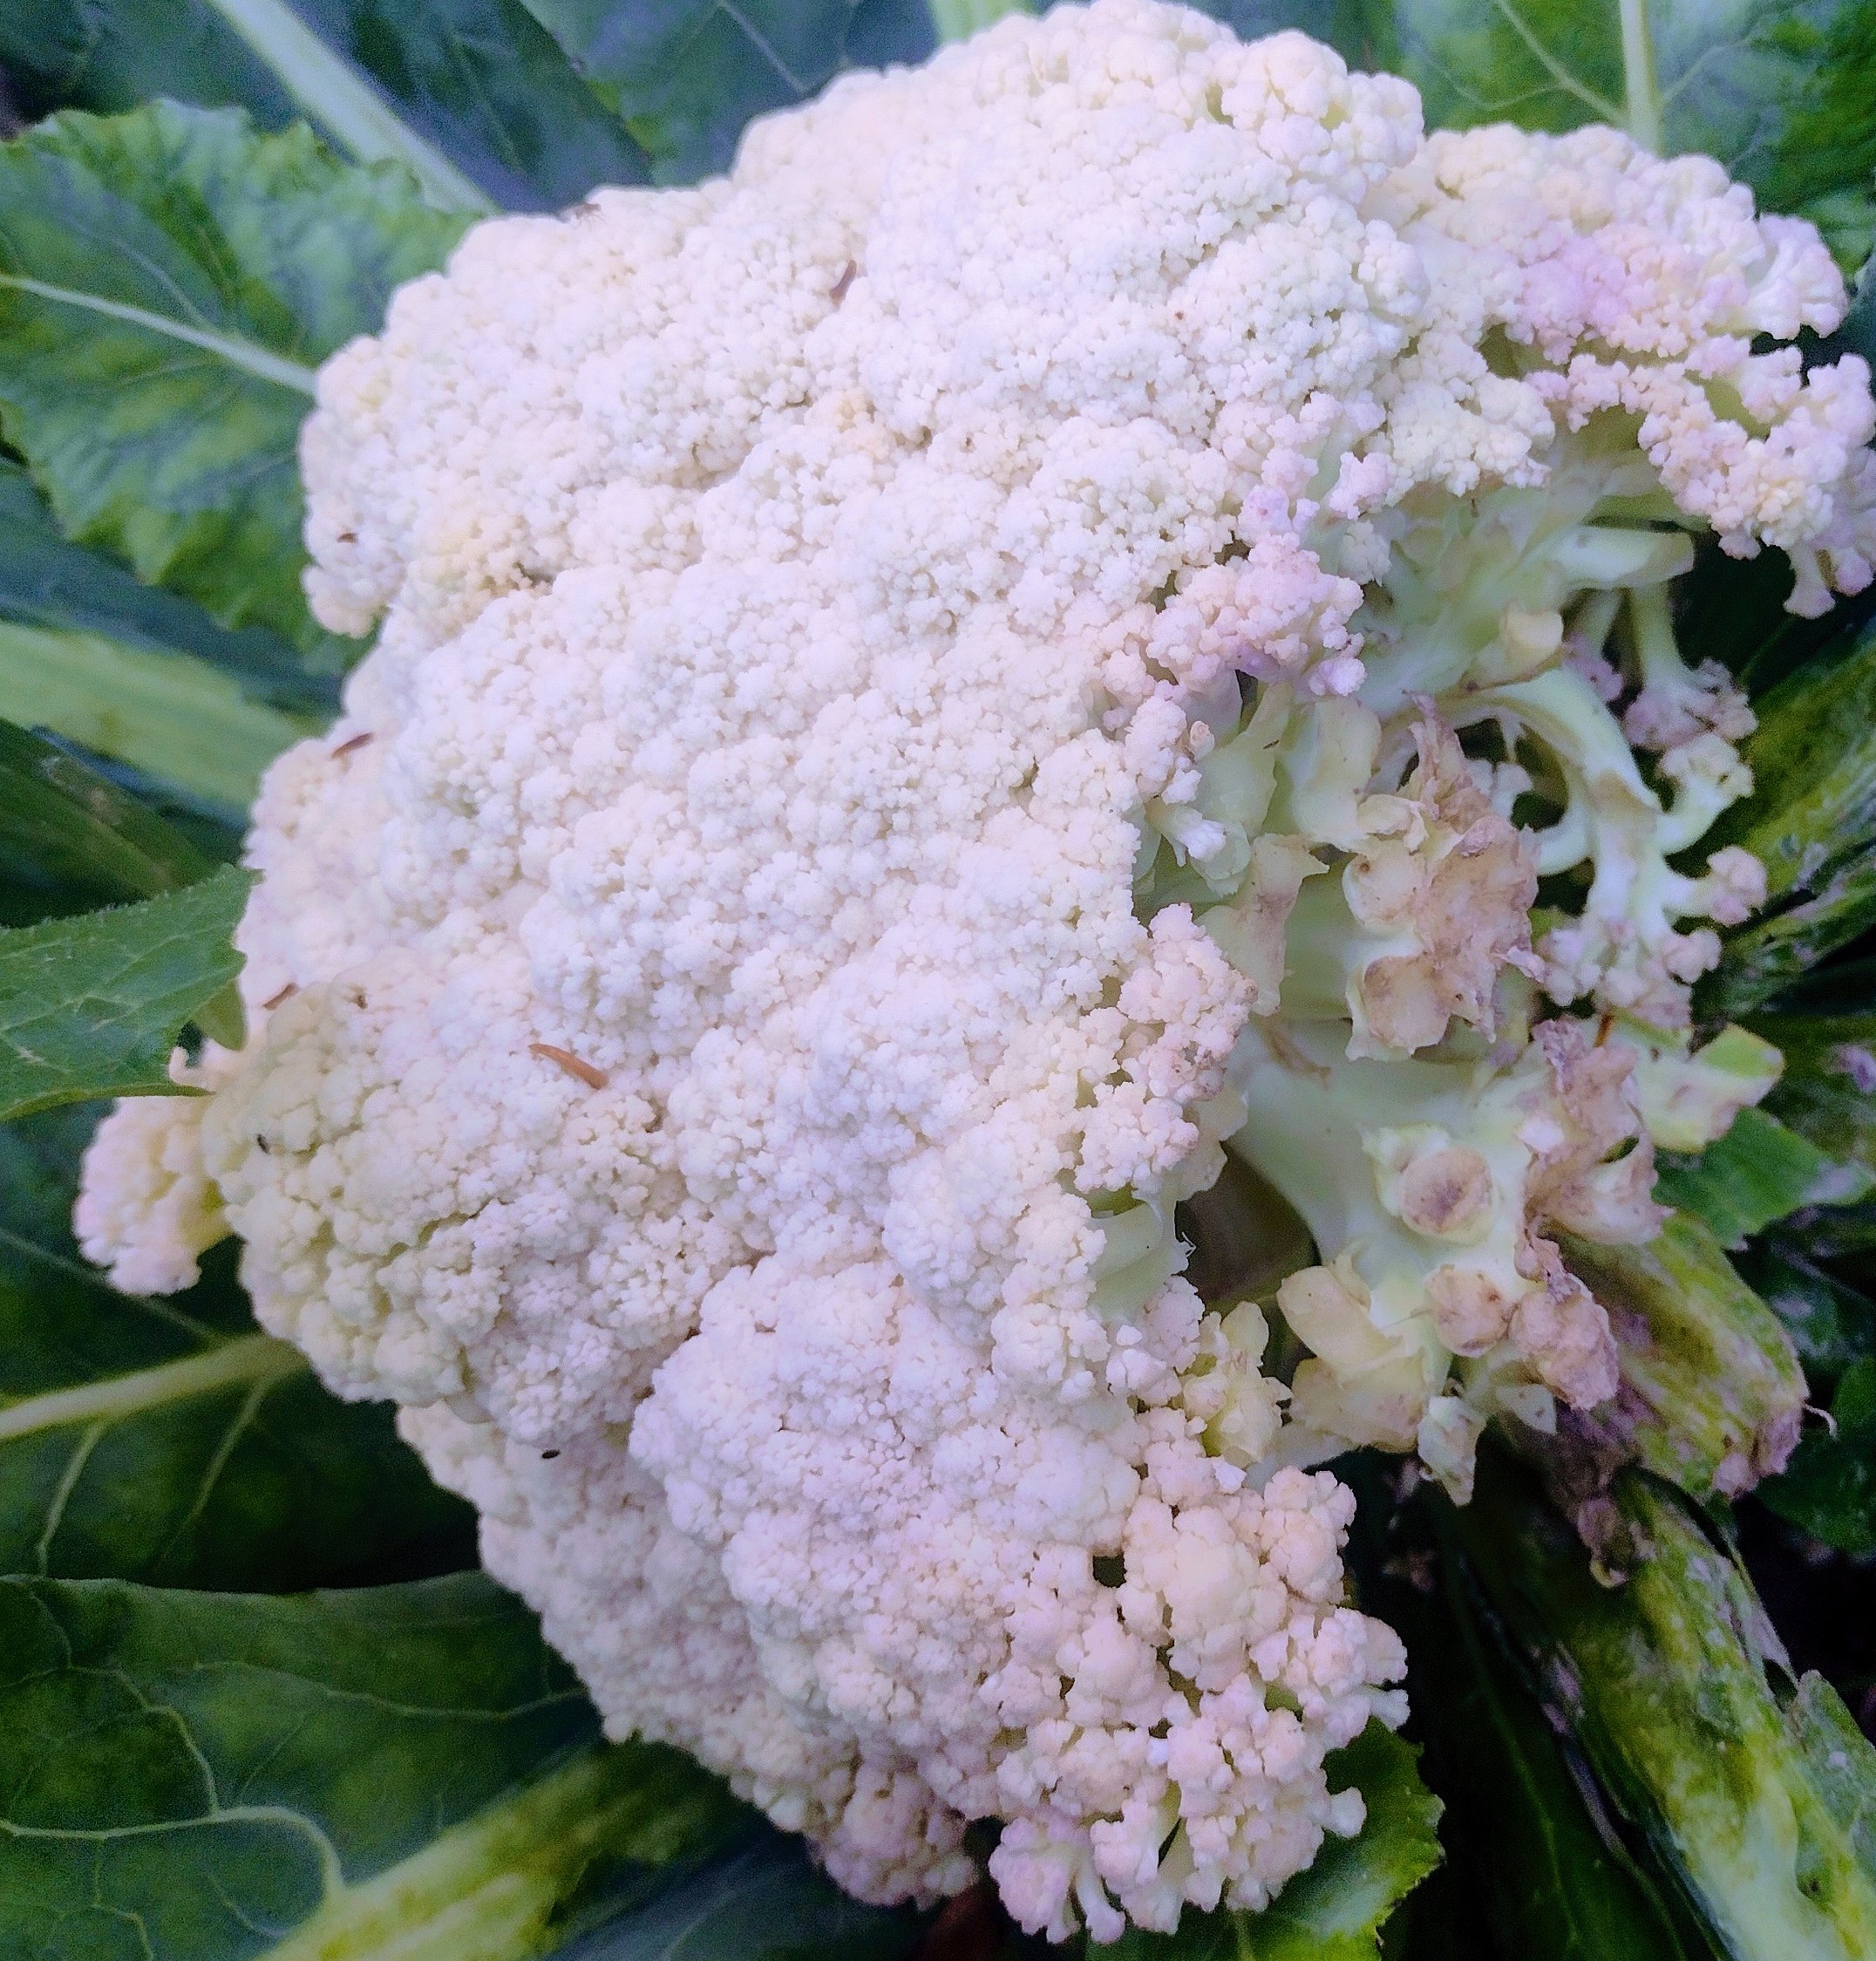
Label: Bacterial spot rot